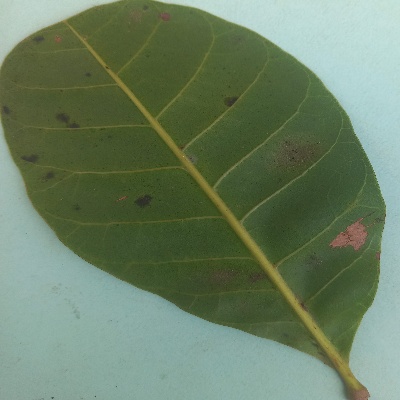
Crop: Cashew
Condition: anthracnose